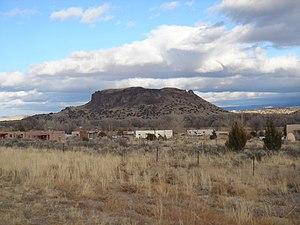
Le mont Black Mesa est une mesa située aux confins de trois États des États-Unis : le Colorado, le Nouveau-Mexique et l'Oklahoma.